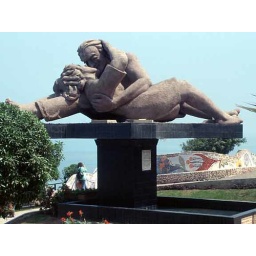
a lovely monument dedicated to the power of love. Located in the &amp;quot;park of love&amp;quot; on the Pacific coast of Miraflores, Lima, Peru.